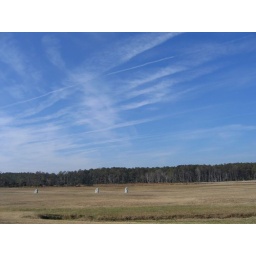
I like the symbology of the vapor trails in the sky and the stones marking the length of the first flights ever.